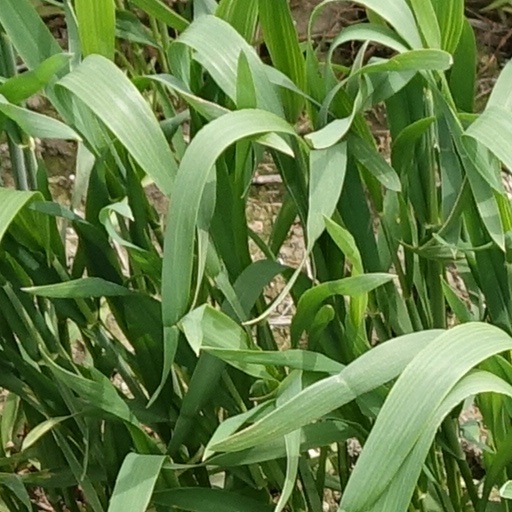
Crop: wheat